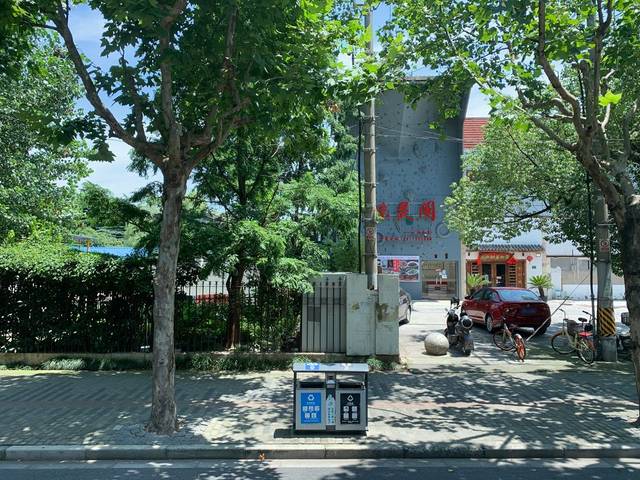
Region: China
Coordinates: 31.247, 121.562